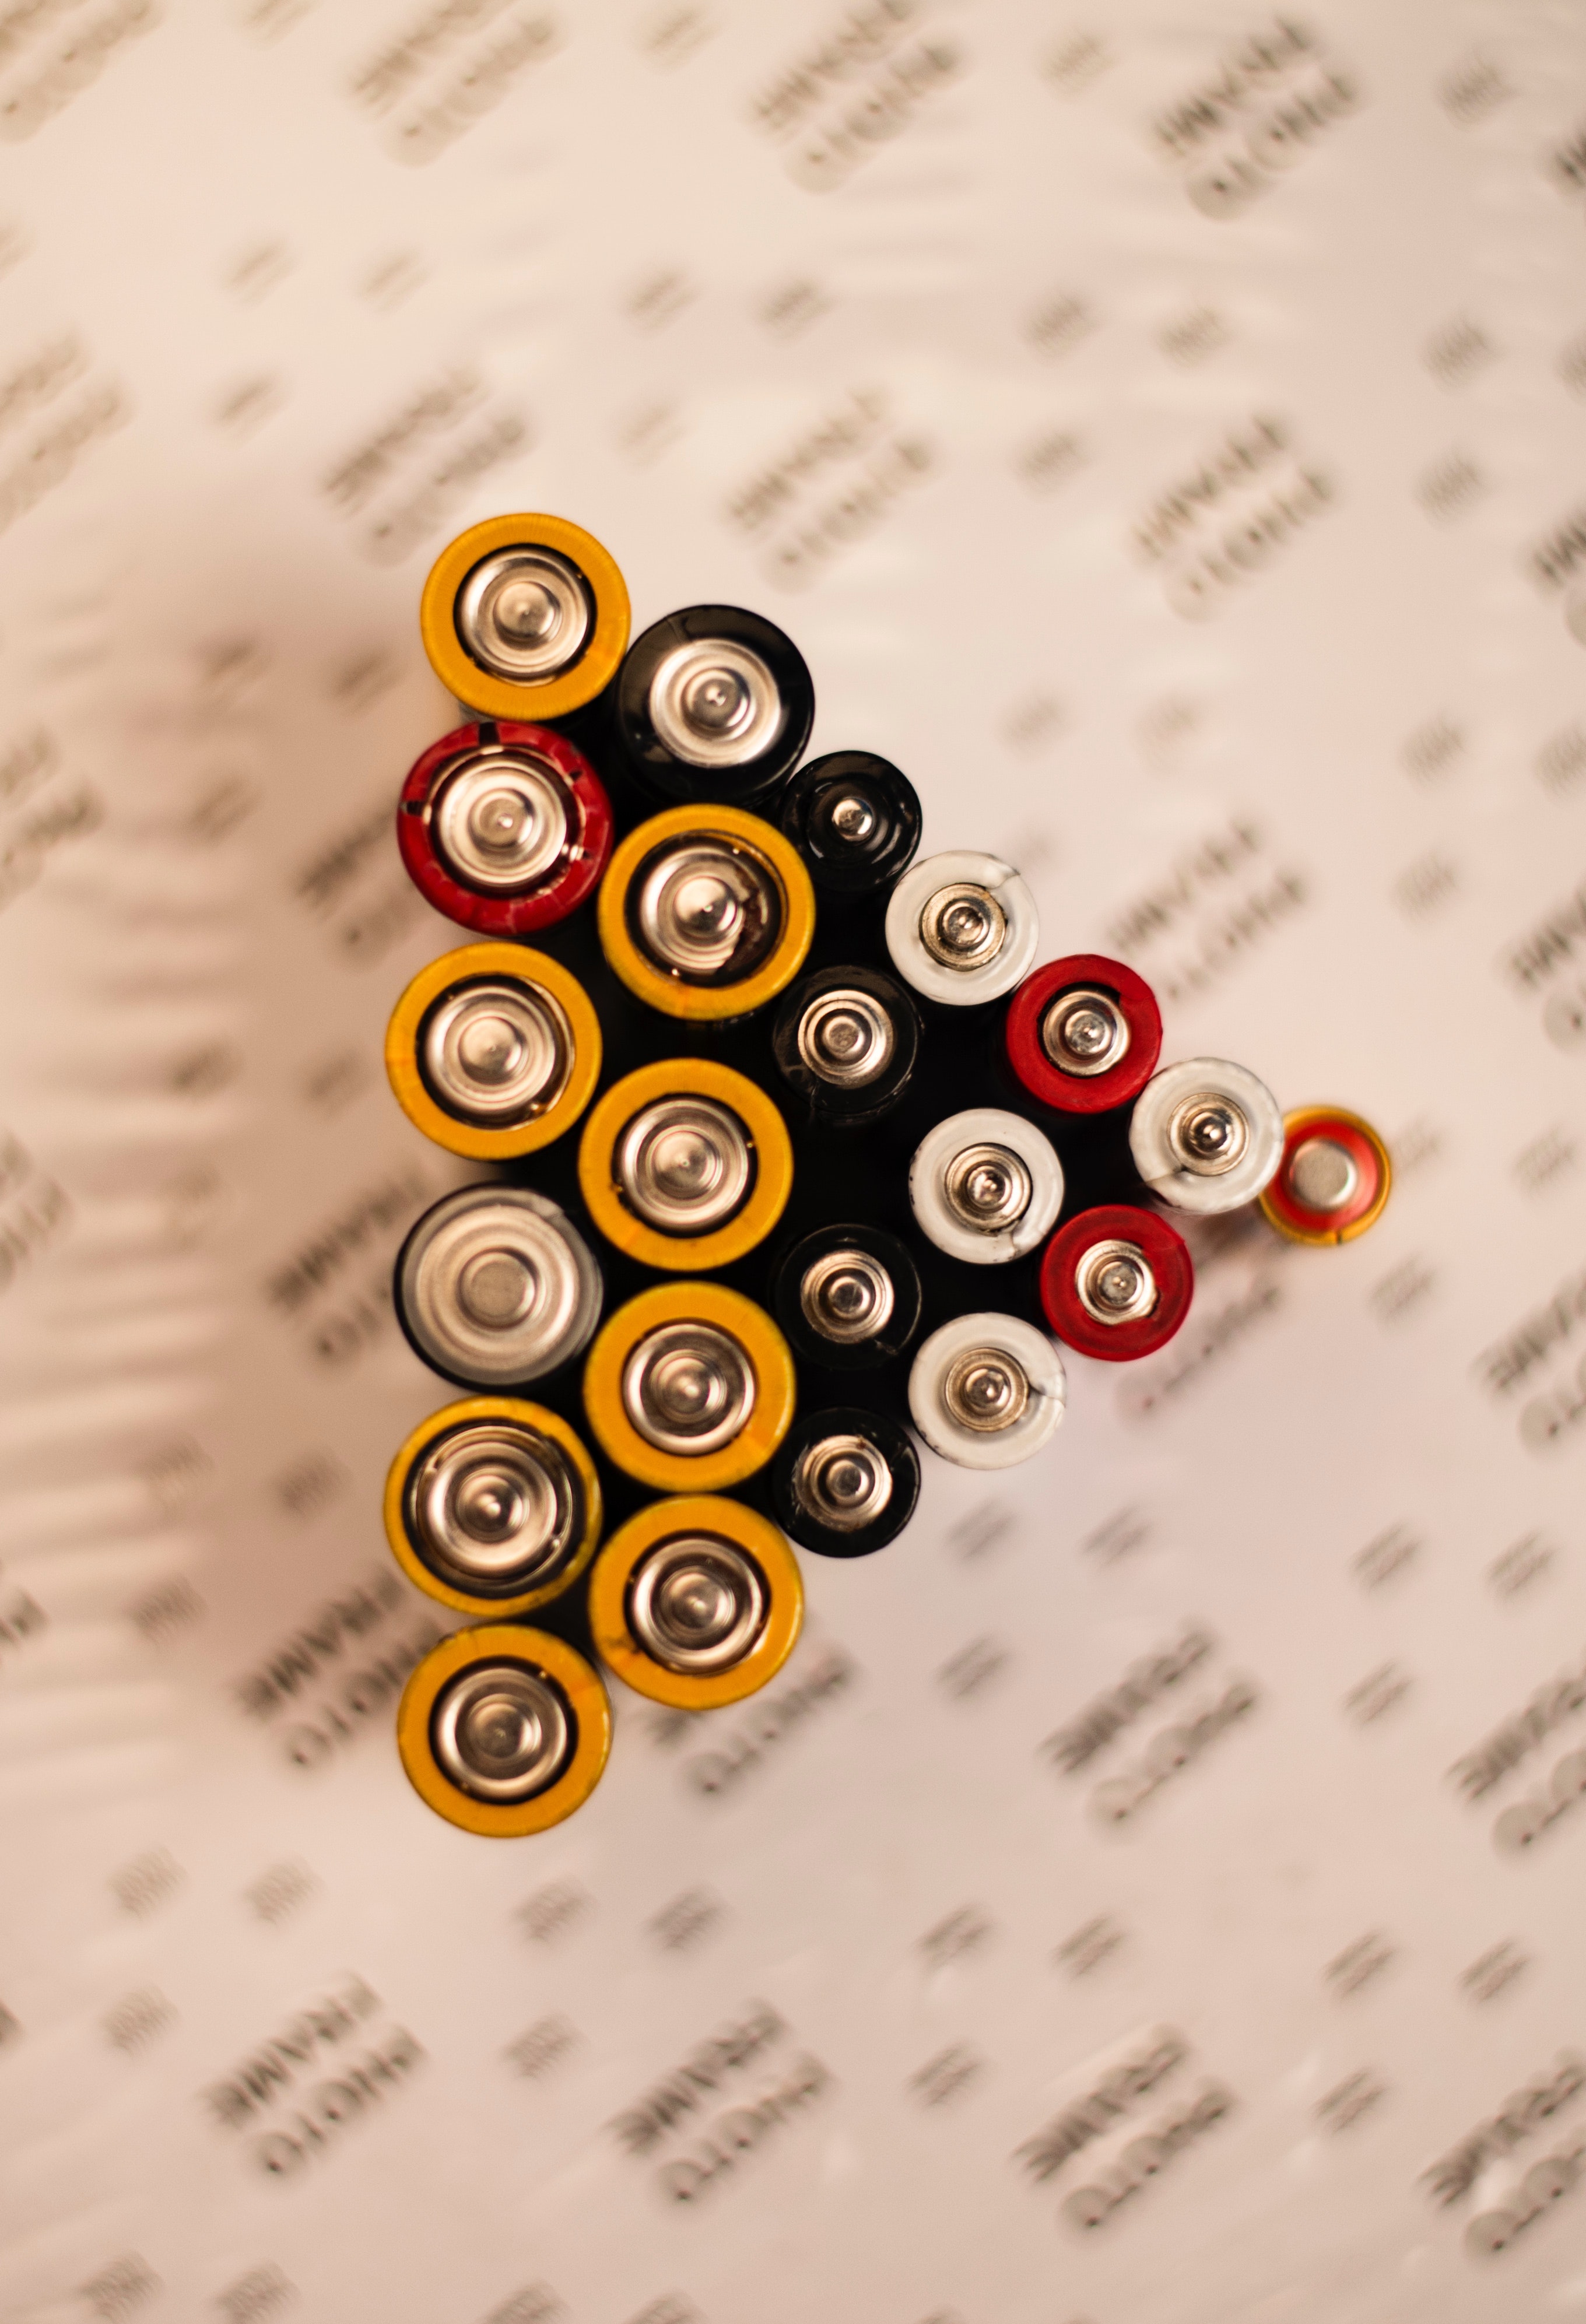
button, circle, fashion accessory